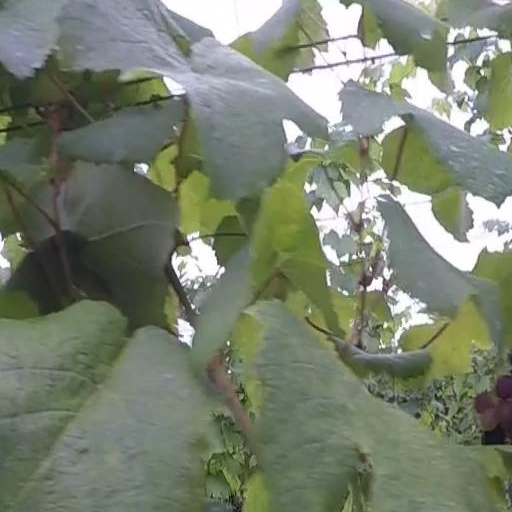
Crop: grape